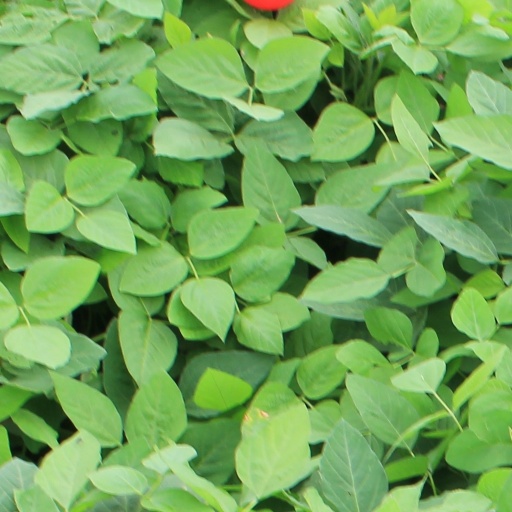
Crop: soybean